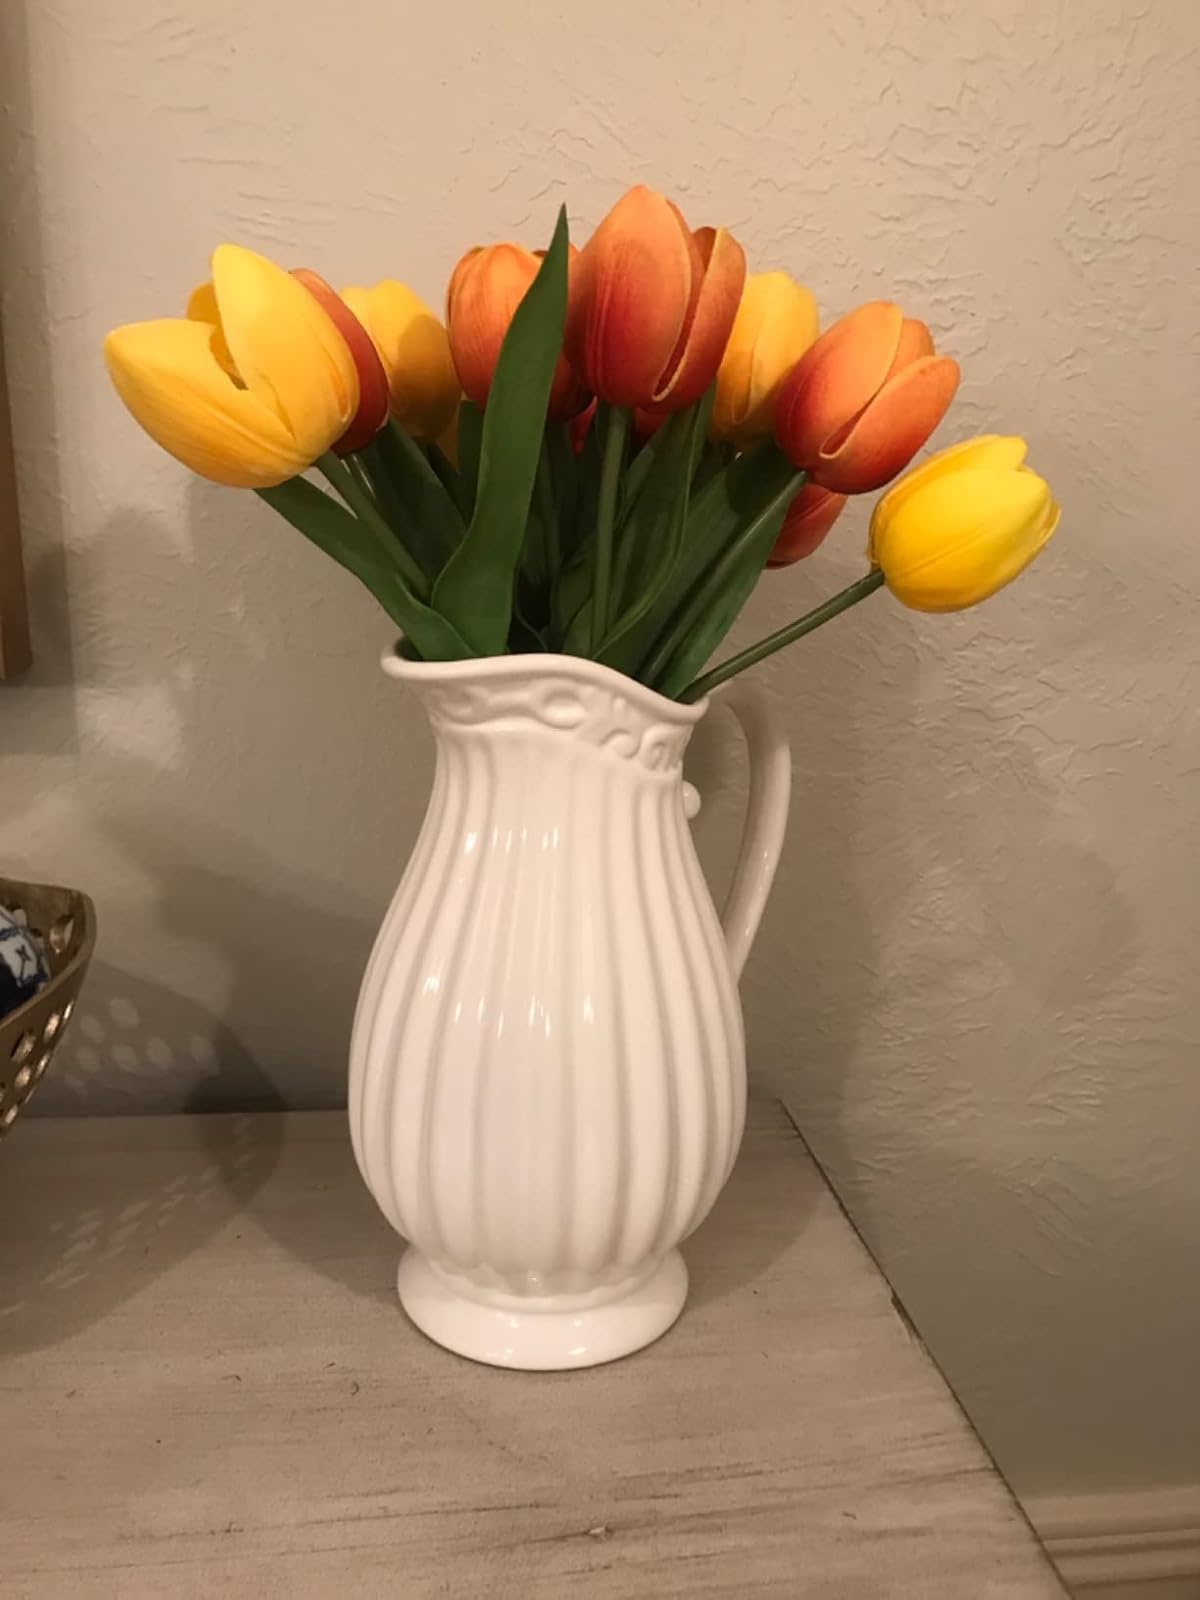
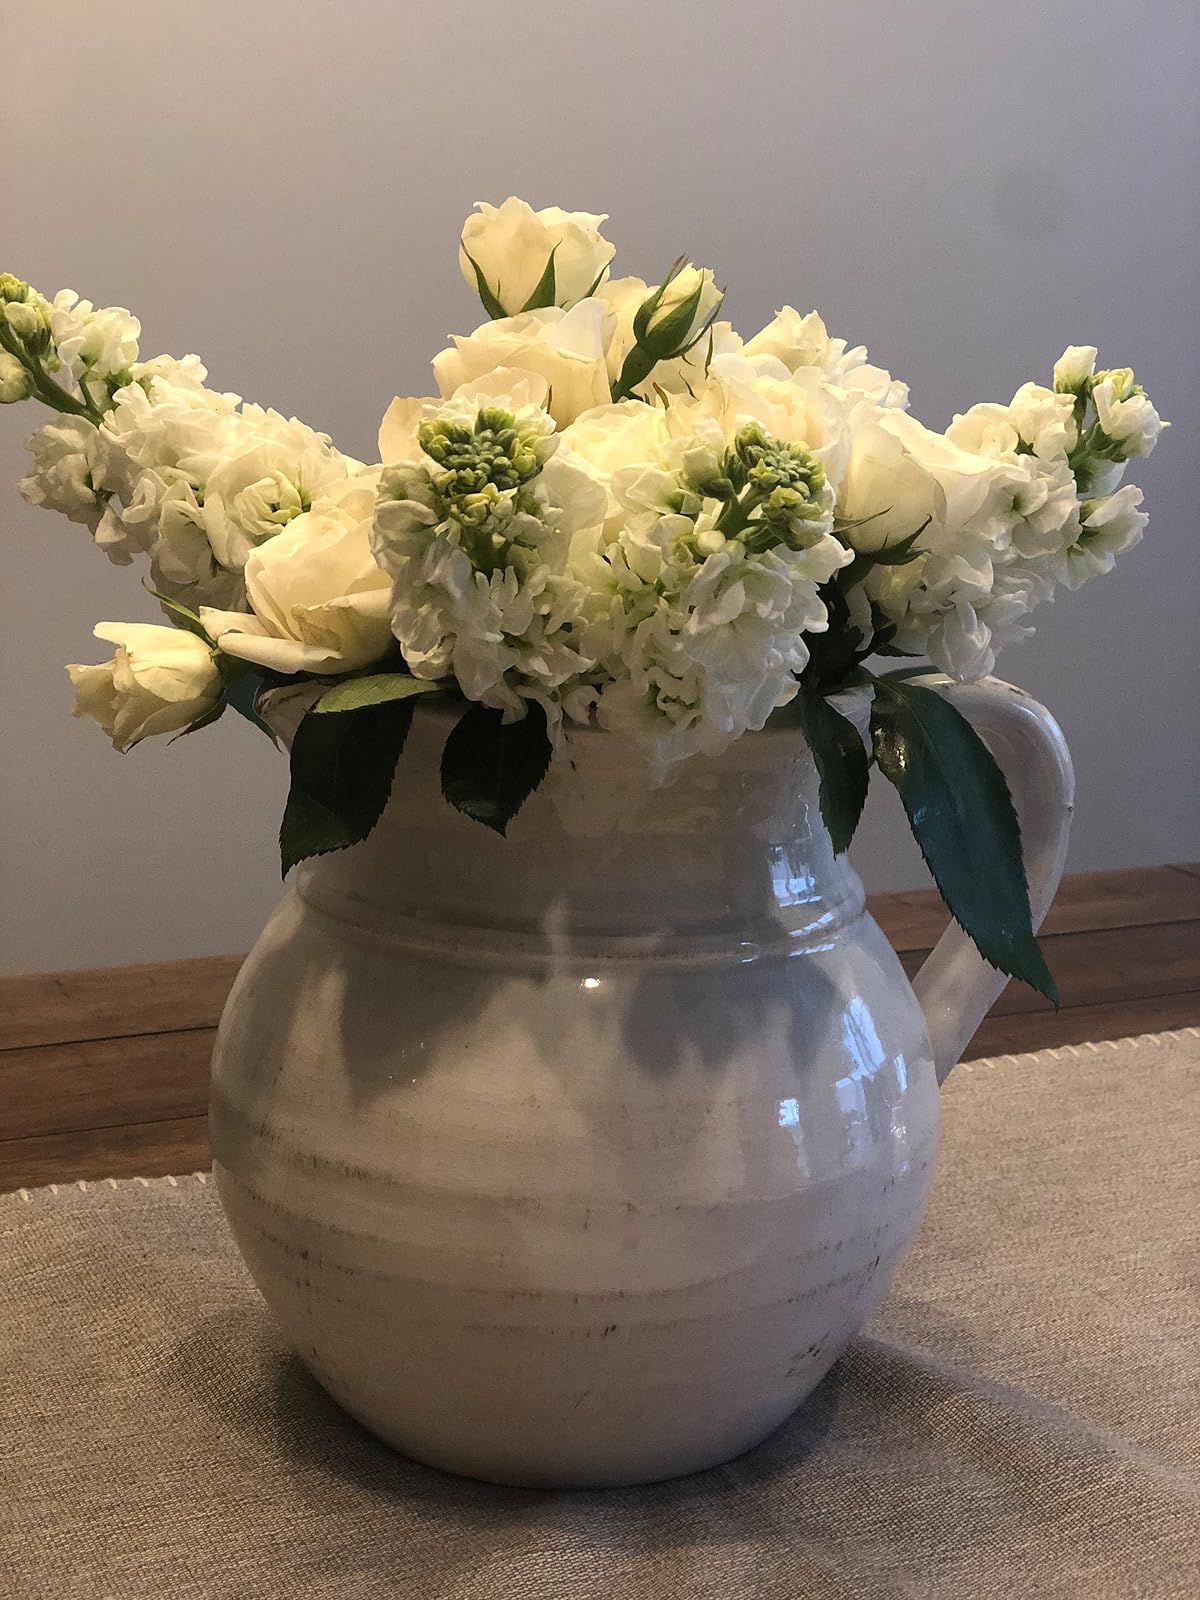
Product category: vase
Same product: no